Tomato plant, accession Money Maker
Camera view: vertical (180 deg); turntable rotation: 180 degrees
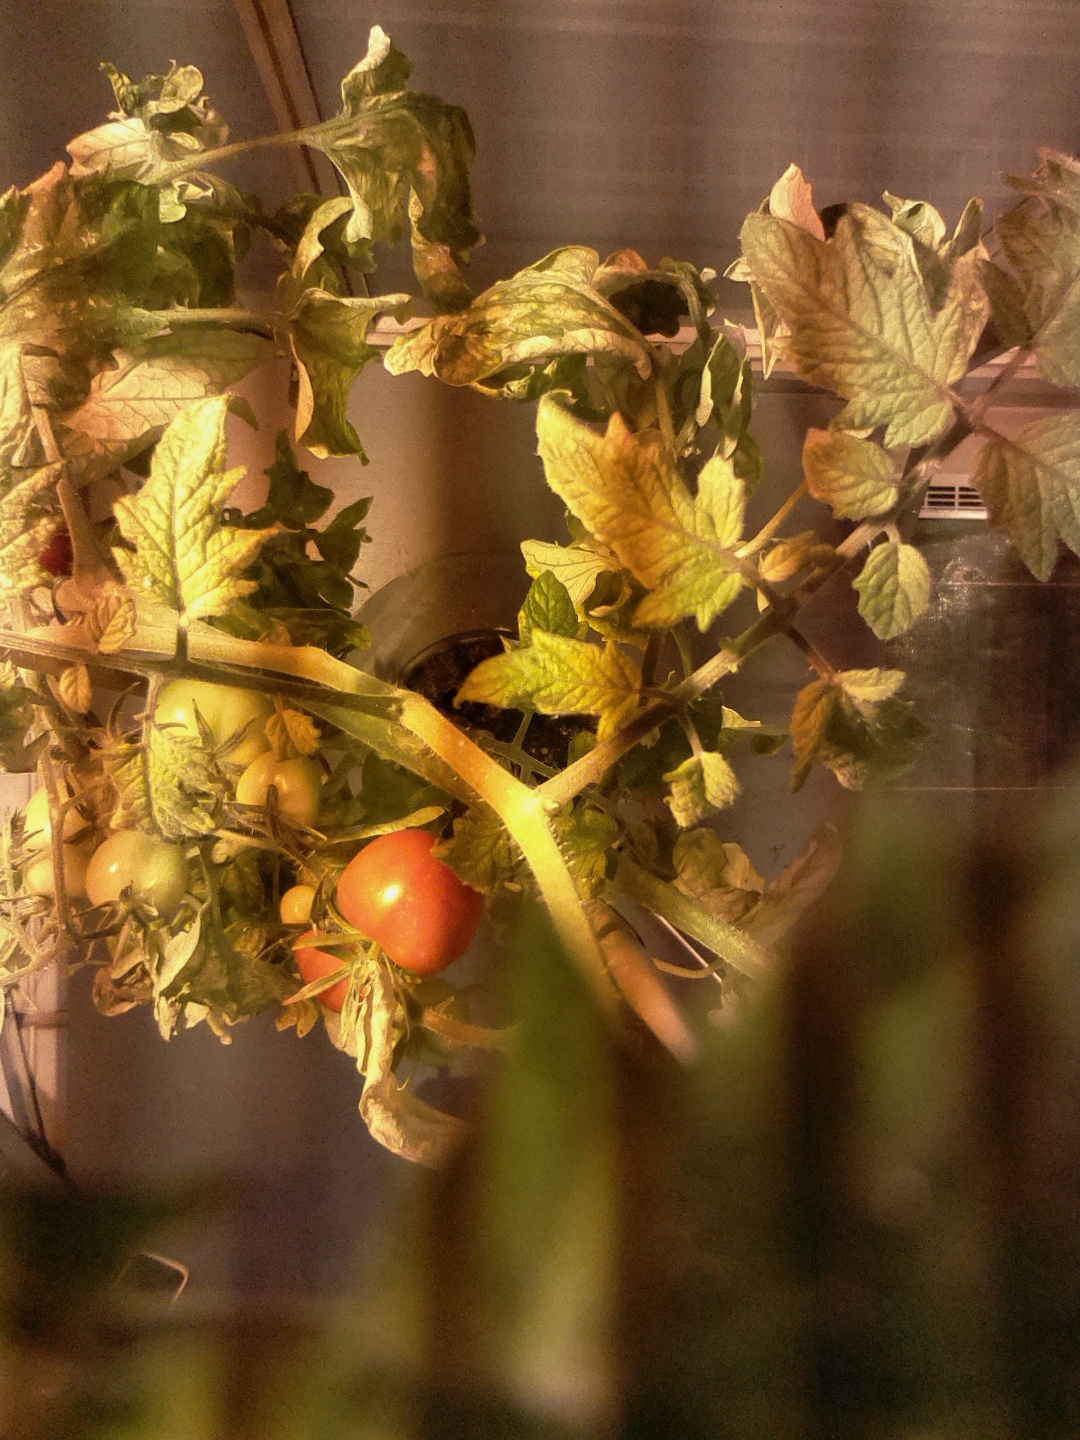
BBCH growth stage 83: 30%-40% of fruits show typical fully ripe color